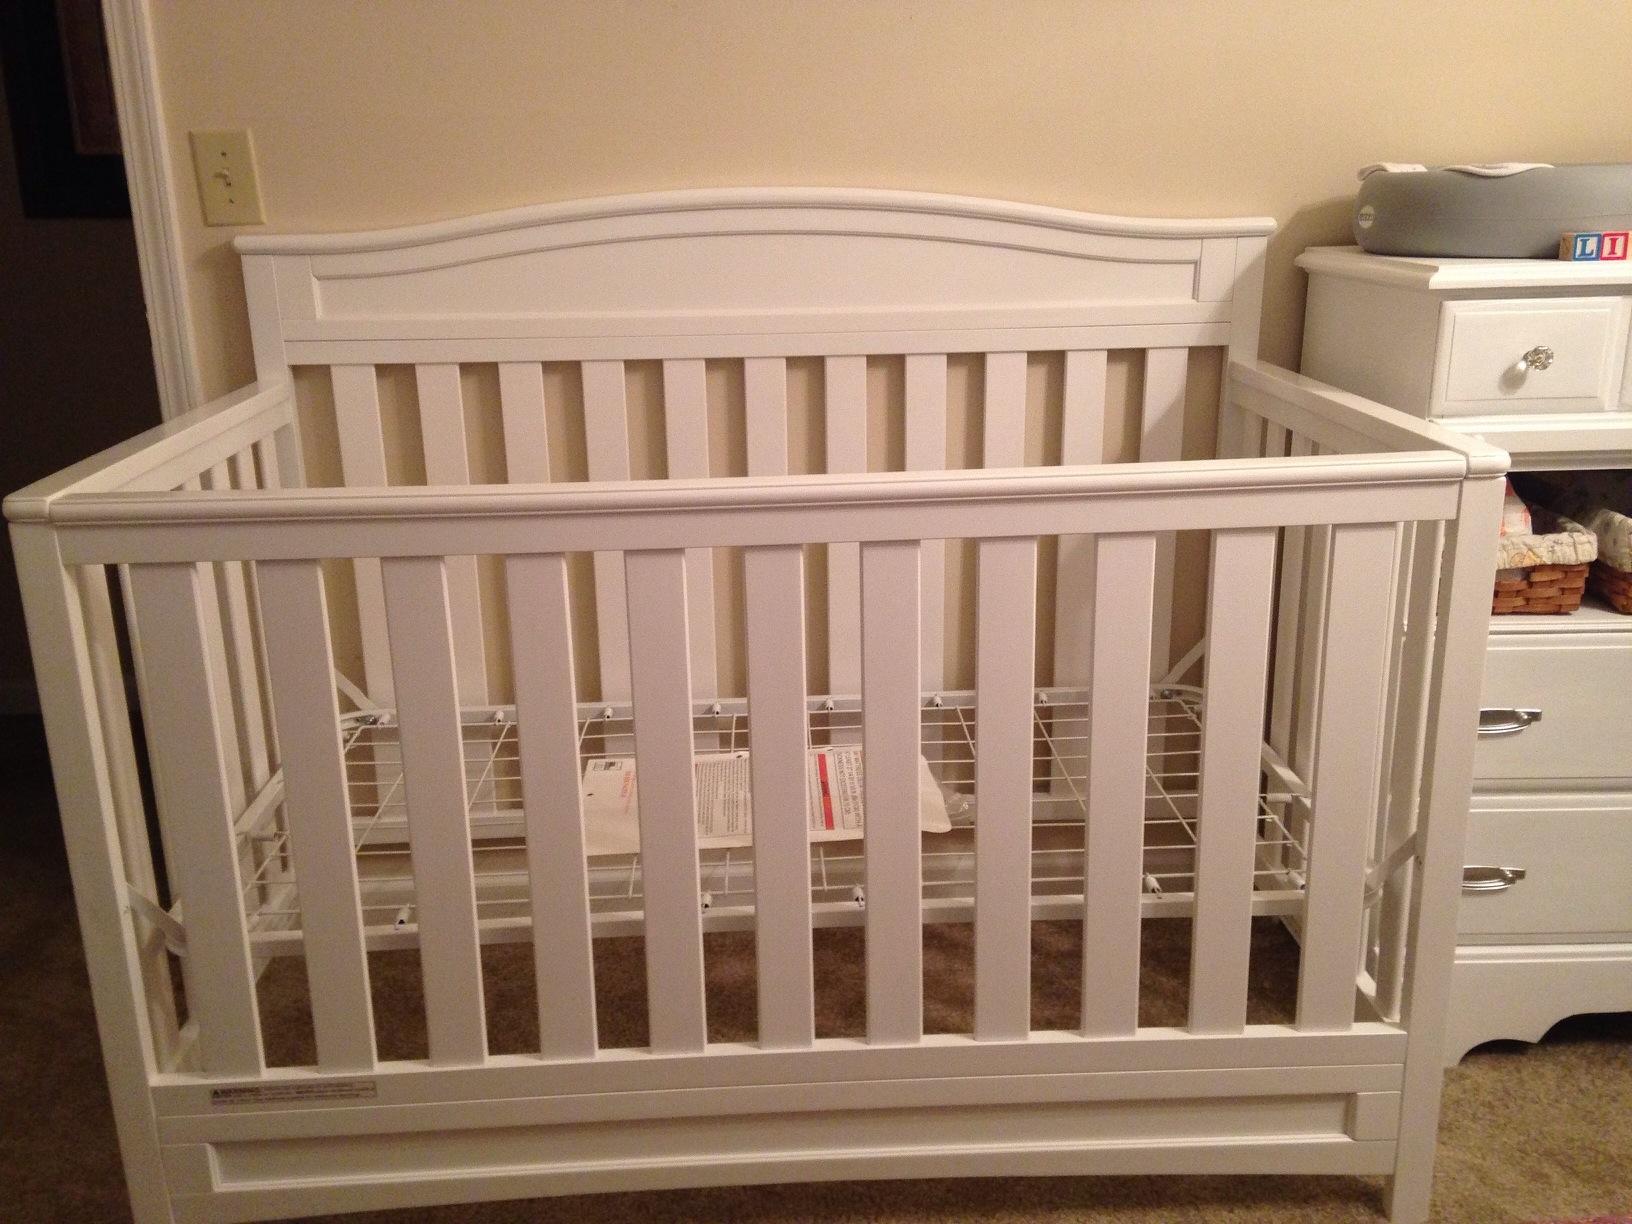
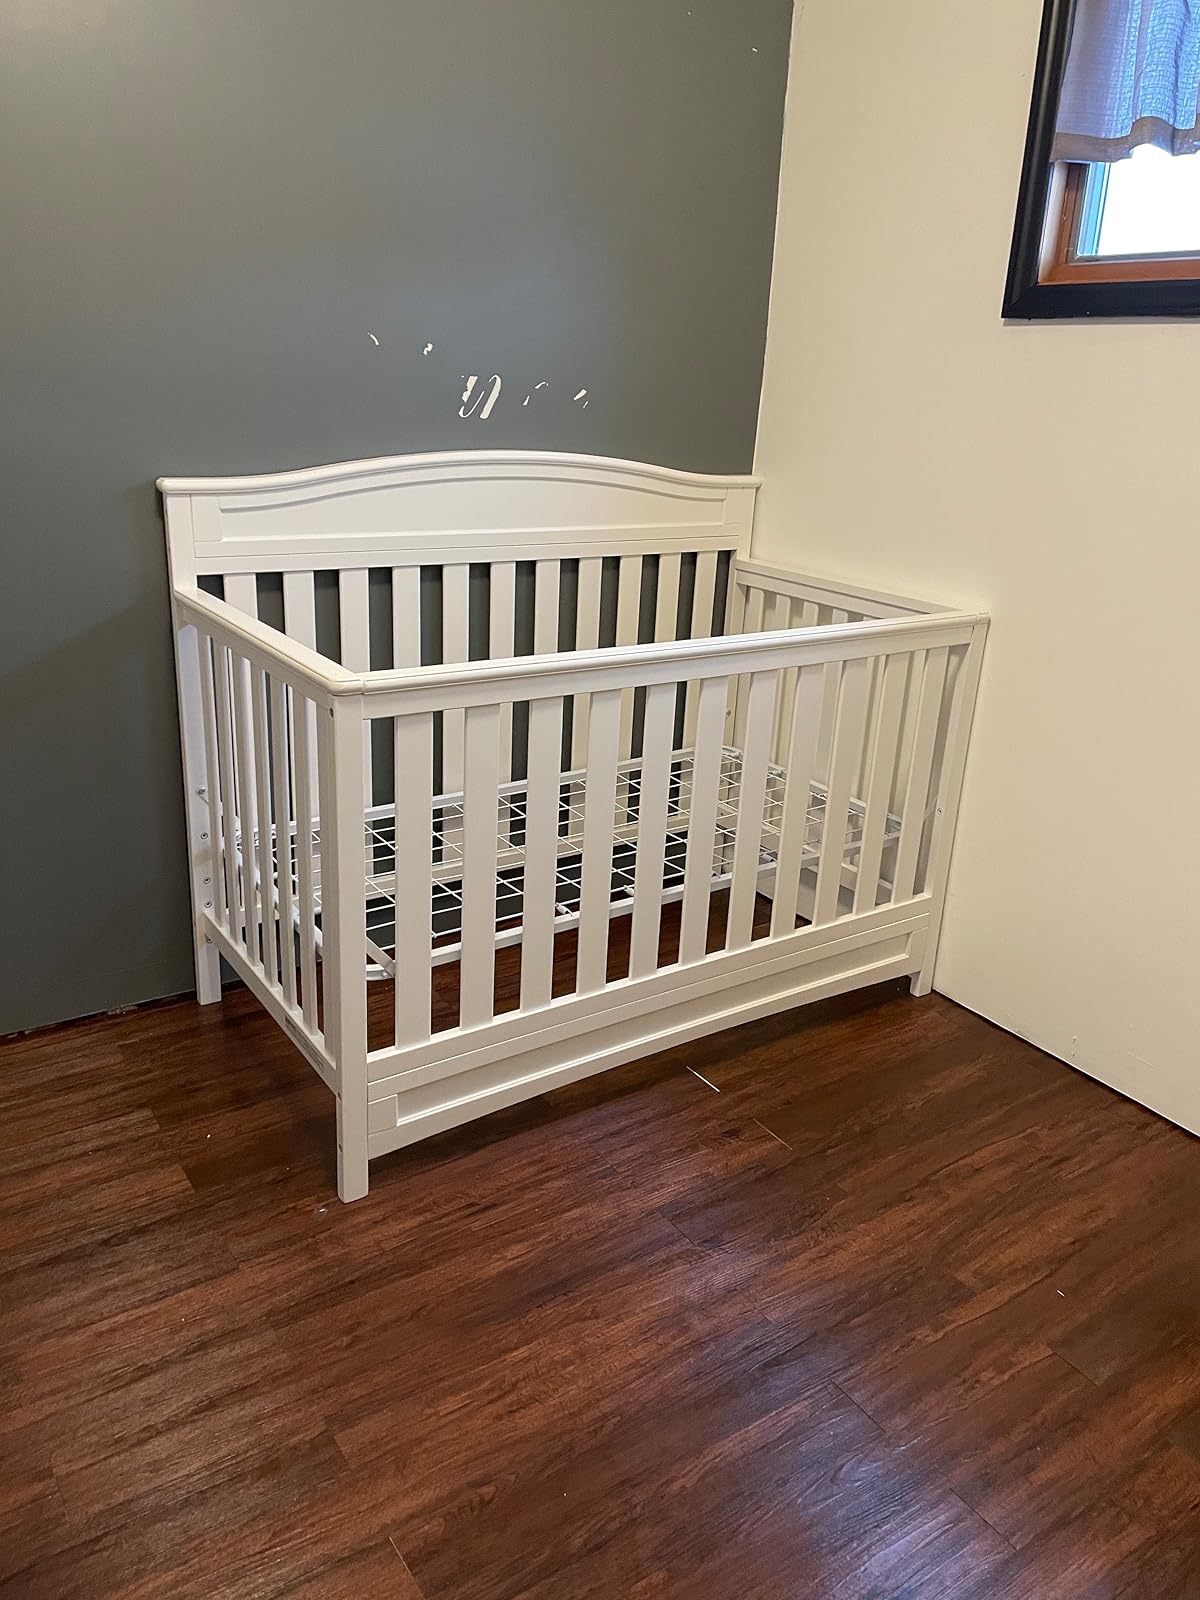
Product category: products_crib
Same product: yes